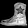
Label: Ankle boot